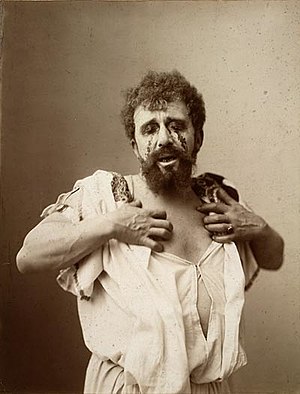
Ødipus / Historien / Pesten
Ødipus stak sine øjne ud i fortvivlelse over uafvidende at have opfyldt oraklets spådom.
Ødipus var en græsk sagnkonge, der spillede en vigtig rolle i den thebanske sagnkreds. Ødipus var søn af Laios og Iokaste.